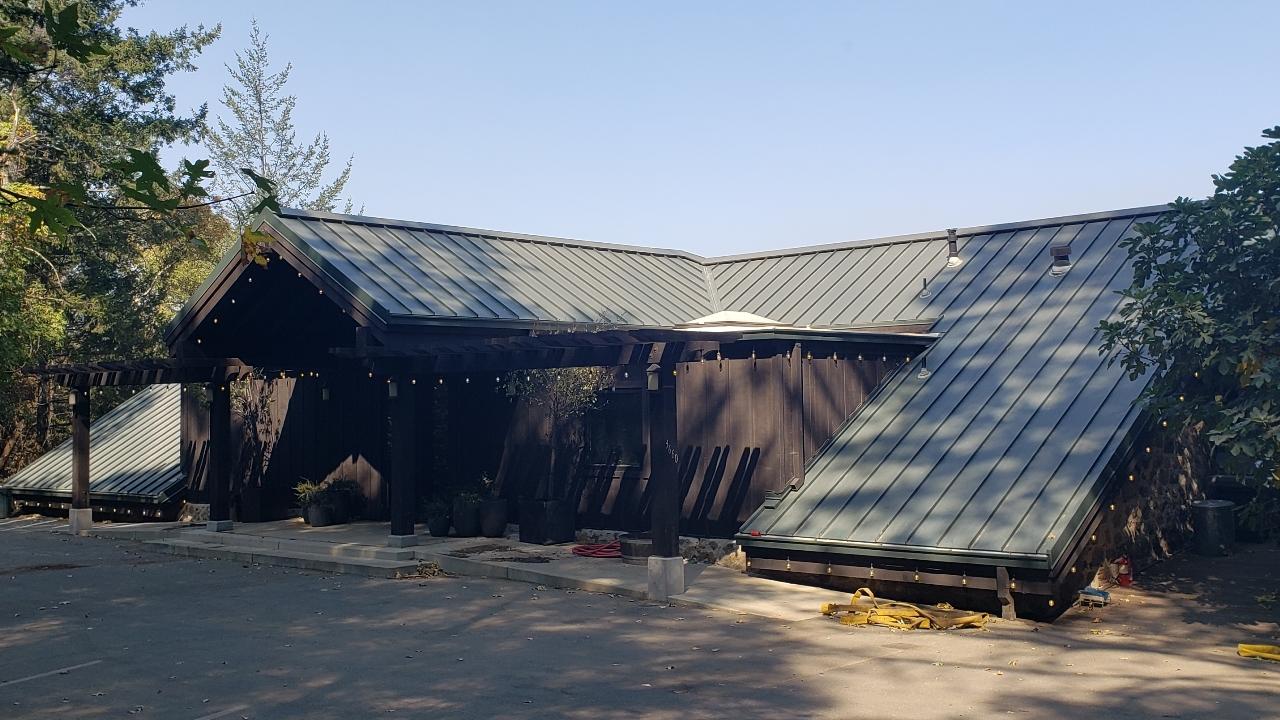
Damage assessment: no_damage